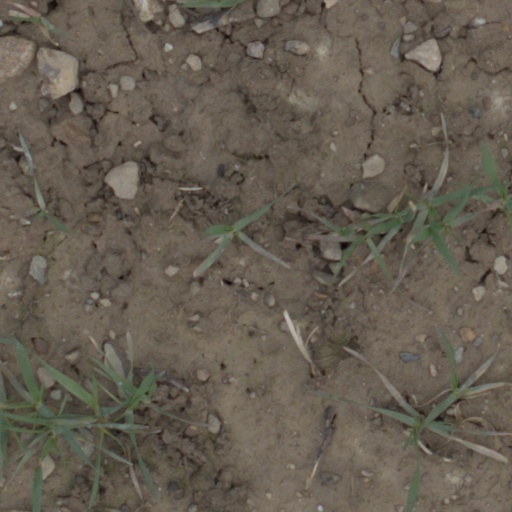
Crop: wheat